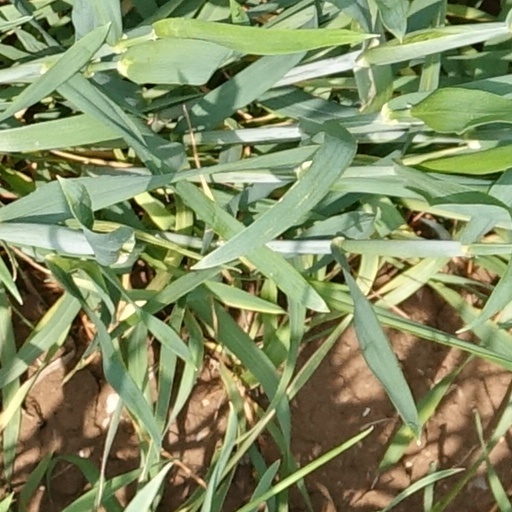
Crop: wheat